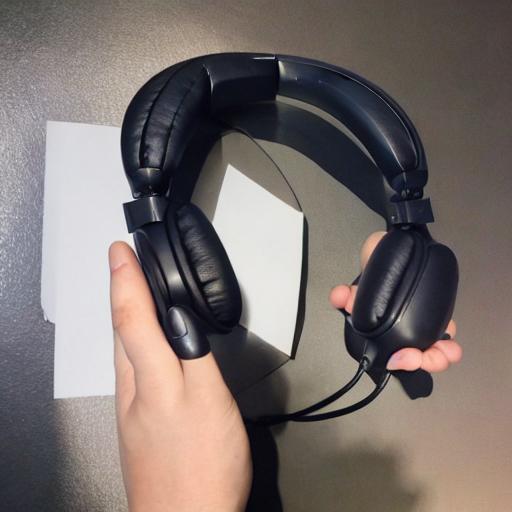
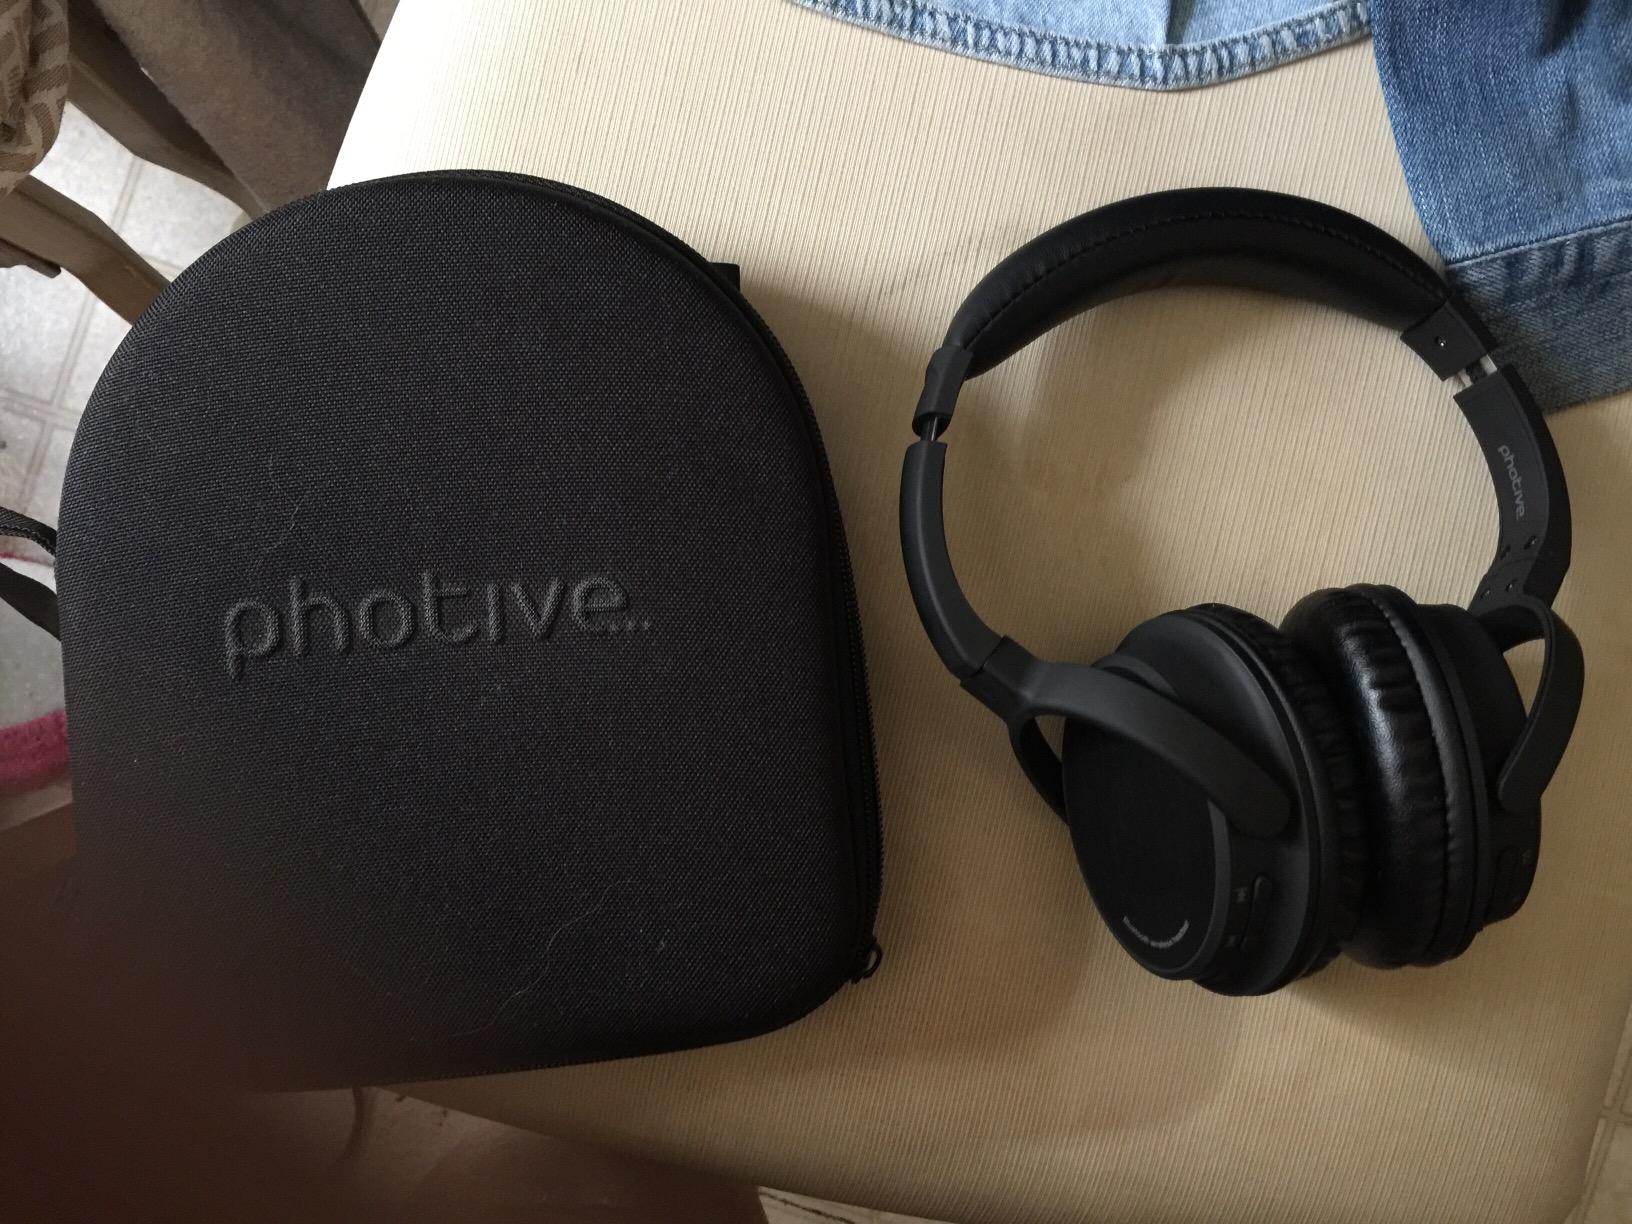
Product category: headphones
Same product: no